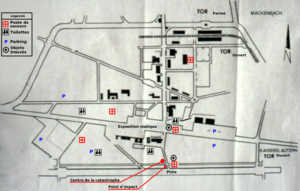
Situation de l'accident sue le plan de la base de Ramstein.
L'accident de Ramstein est une des plus grandes catastrophes aériennes ayant eu lieu à l'occasion d’un meeting aérien.